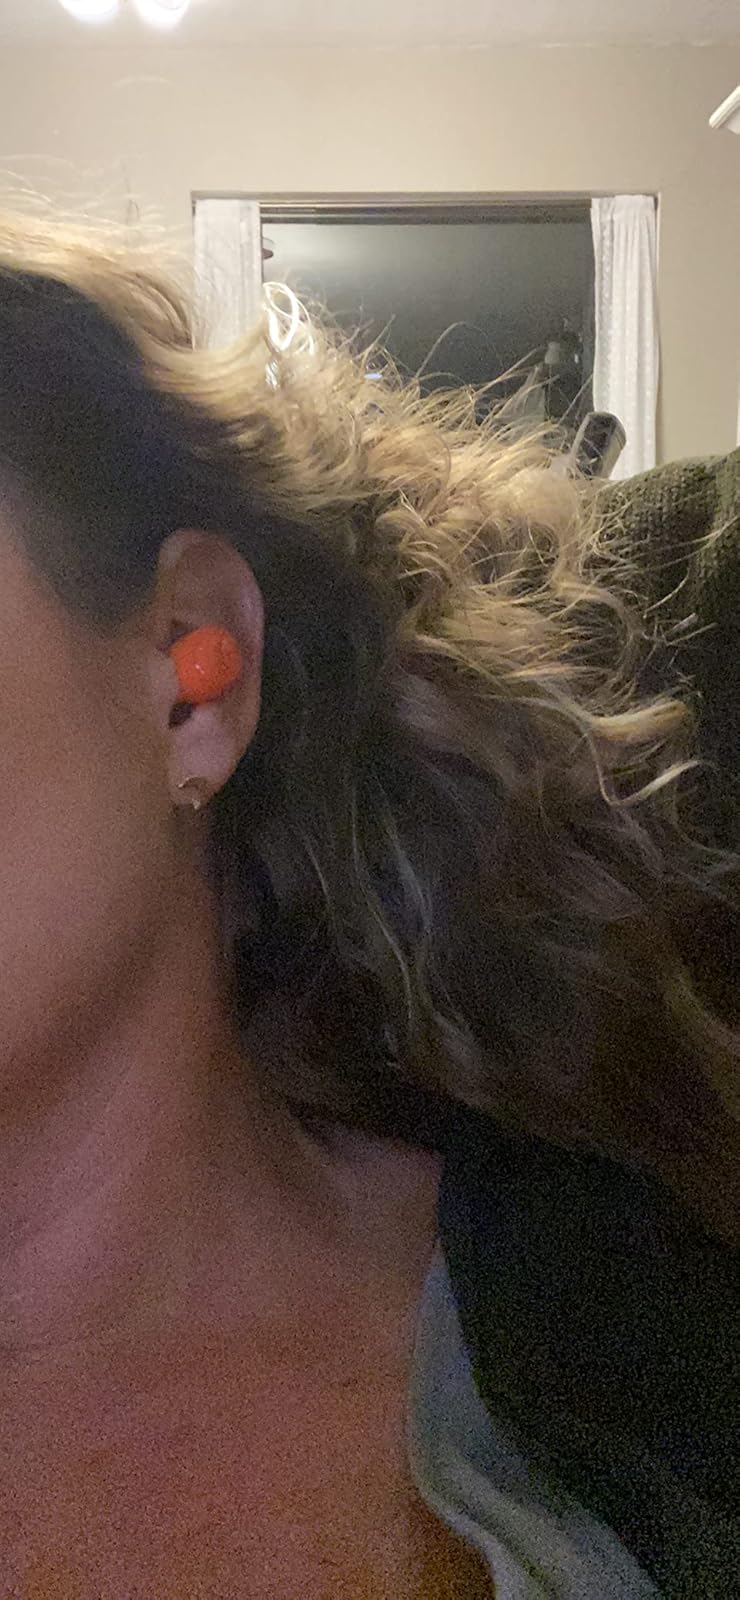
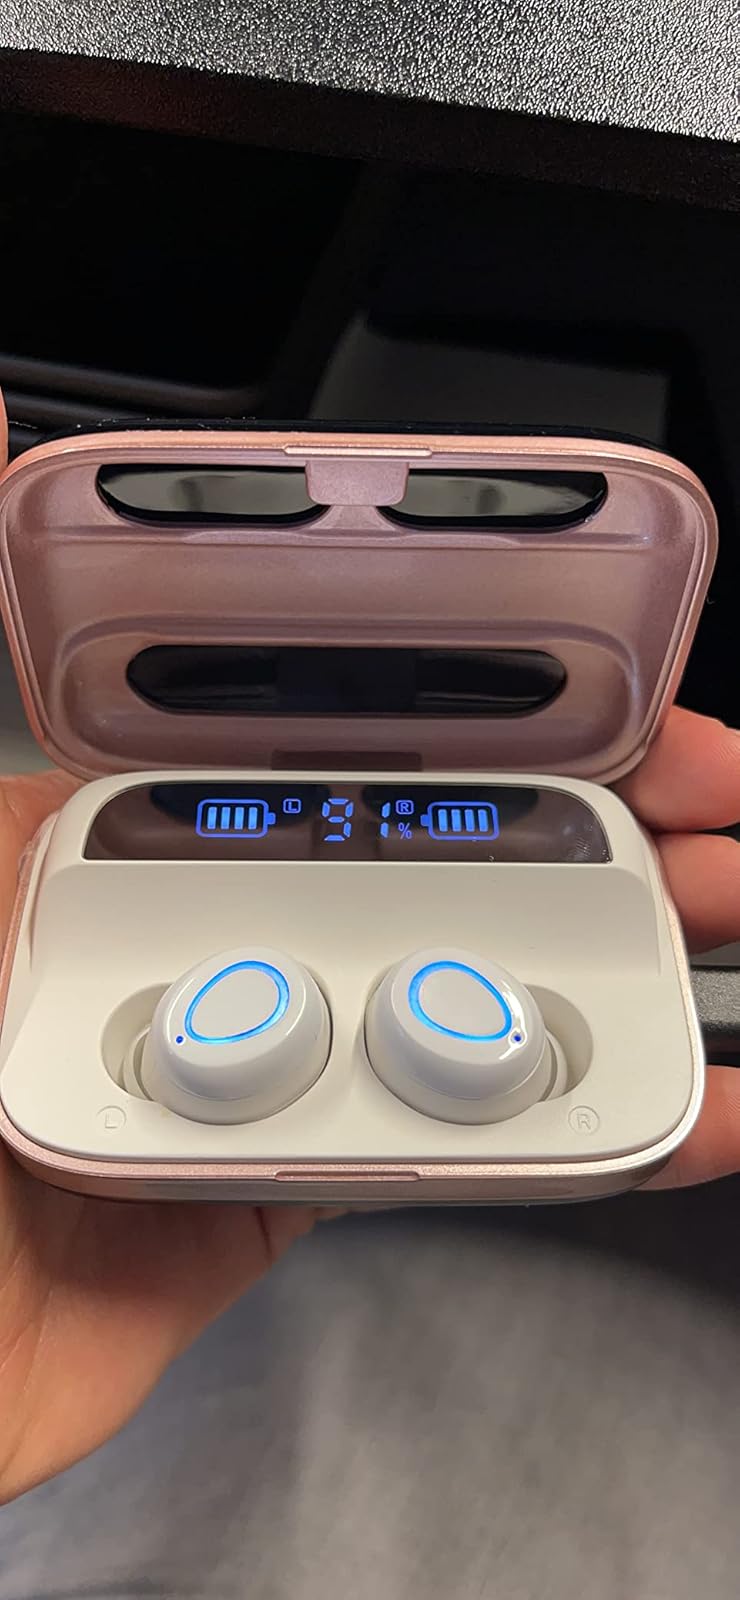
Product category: earbuds
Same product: no